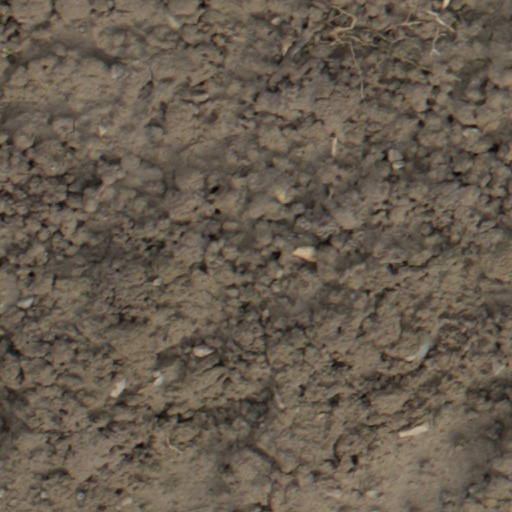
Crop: wheat